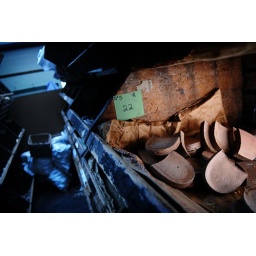
shoe factory - lasts - strobist - bare s800 bounced in the bay, giving it a warm light.